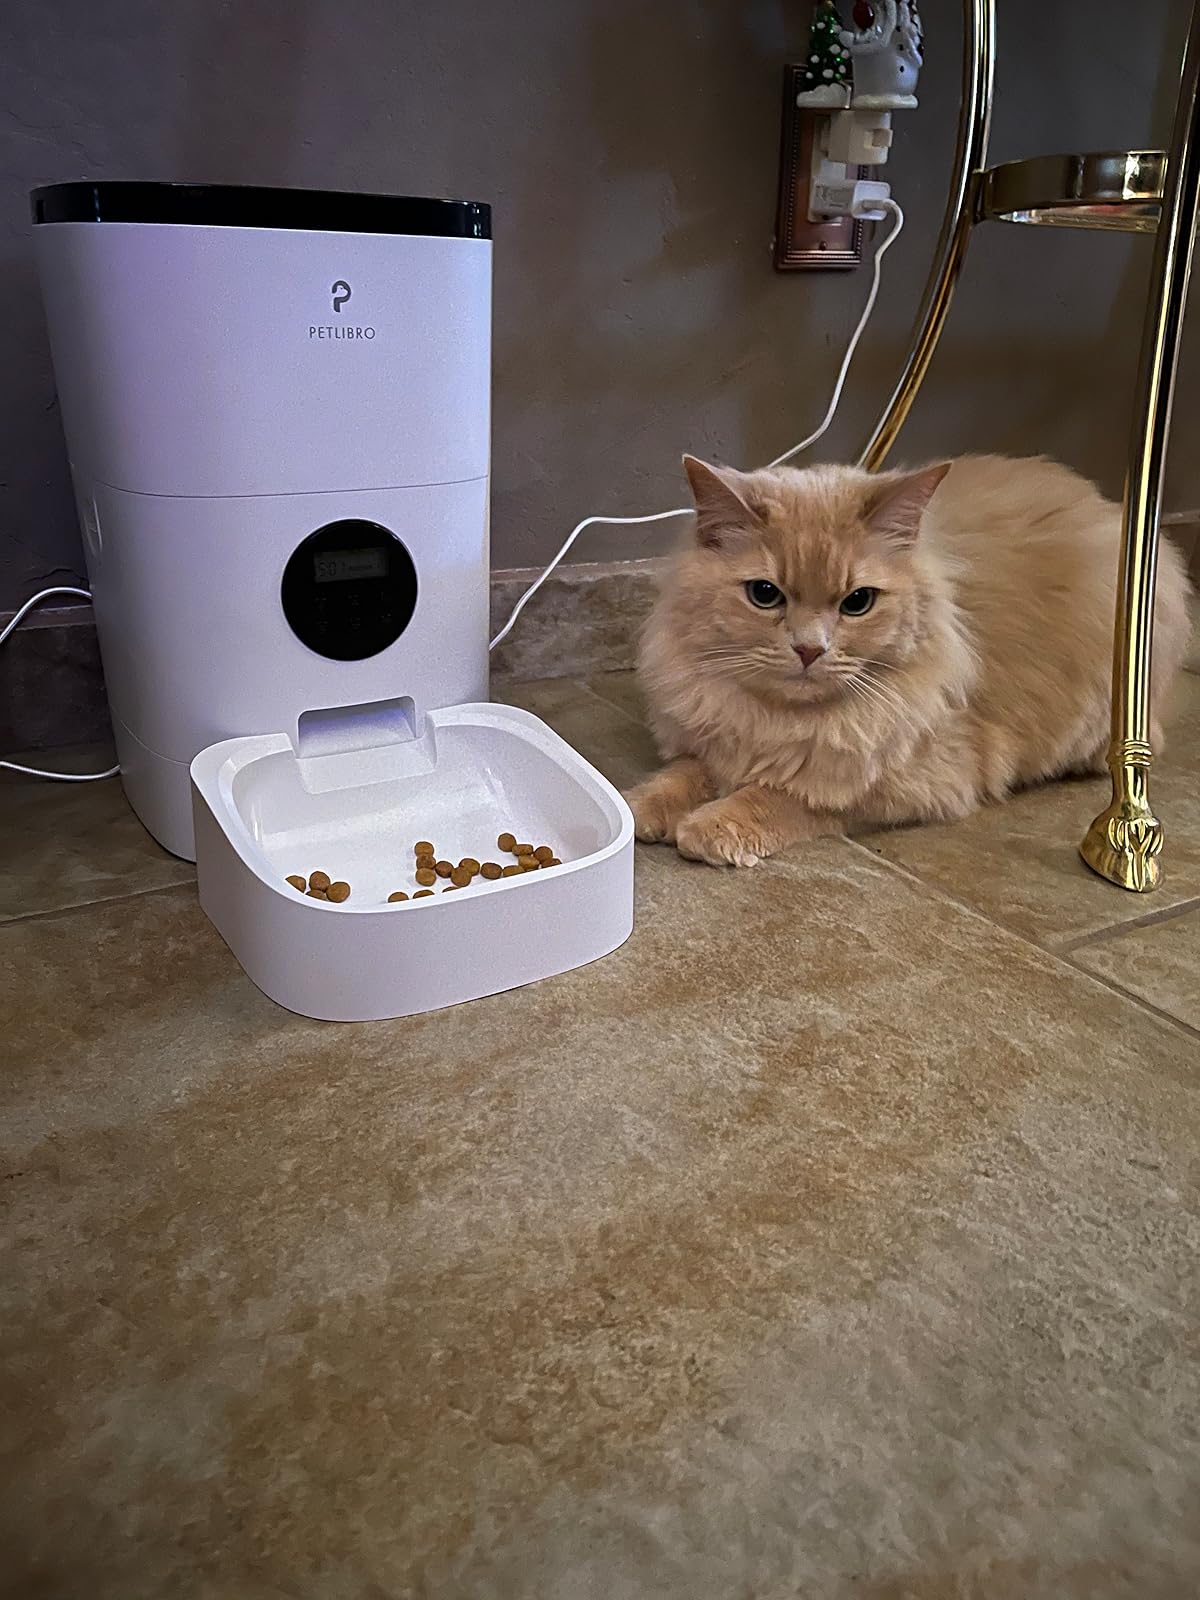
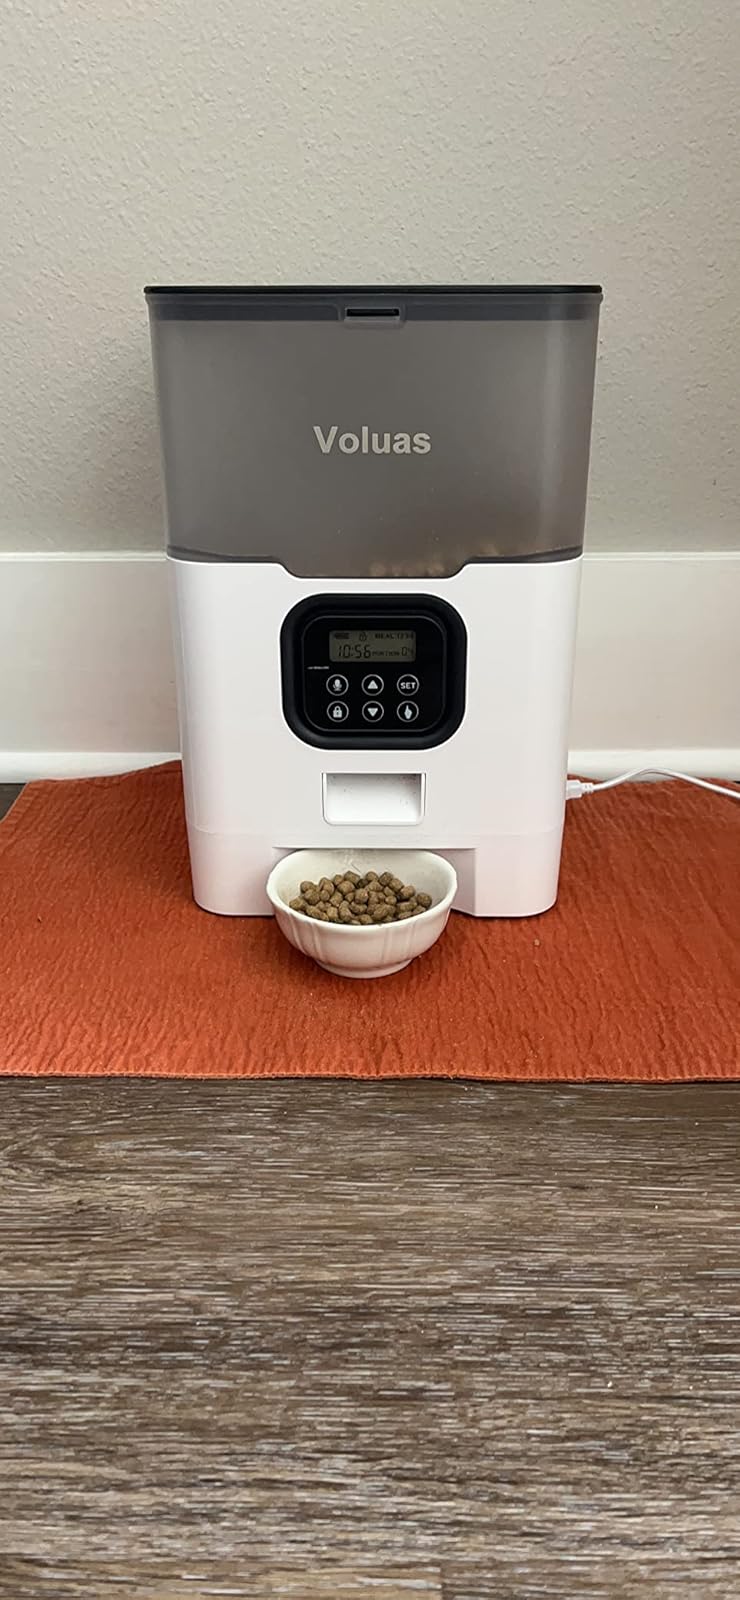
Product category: items_feeder
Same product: no